Heinrich von Schroeter

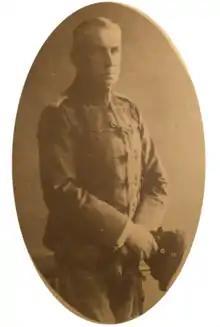
Heinrich von Schroeter

Heinrich Karl Sigismund Schroeter, as of 18 January 1901 von Schroeter, (23 September 1856 in Breslau – 25 February 1945 in Trzebnica, Lower Silesia) was a Prussian Landrat and chief of police.